Bernard Picart

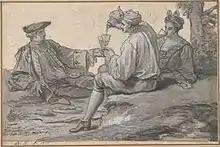
A Picnic Party

Bernard Picart or Picard (11 June 1673 – 8 May 1733), was a French draughtsman, engraver, and book illustrator in Amsterdam, who showed an interest in cultural and religious habits.